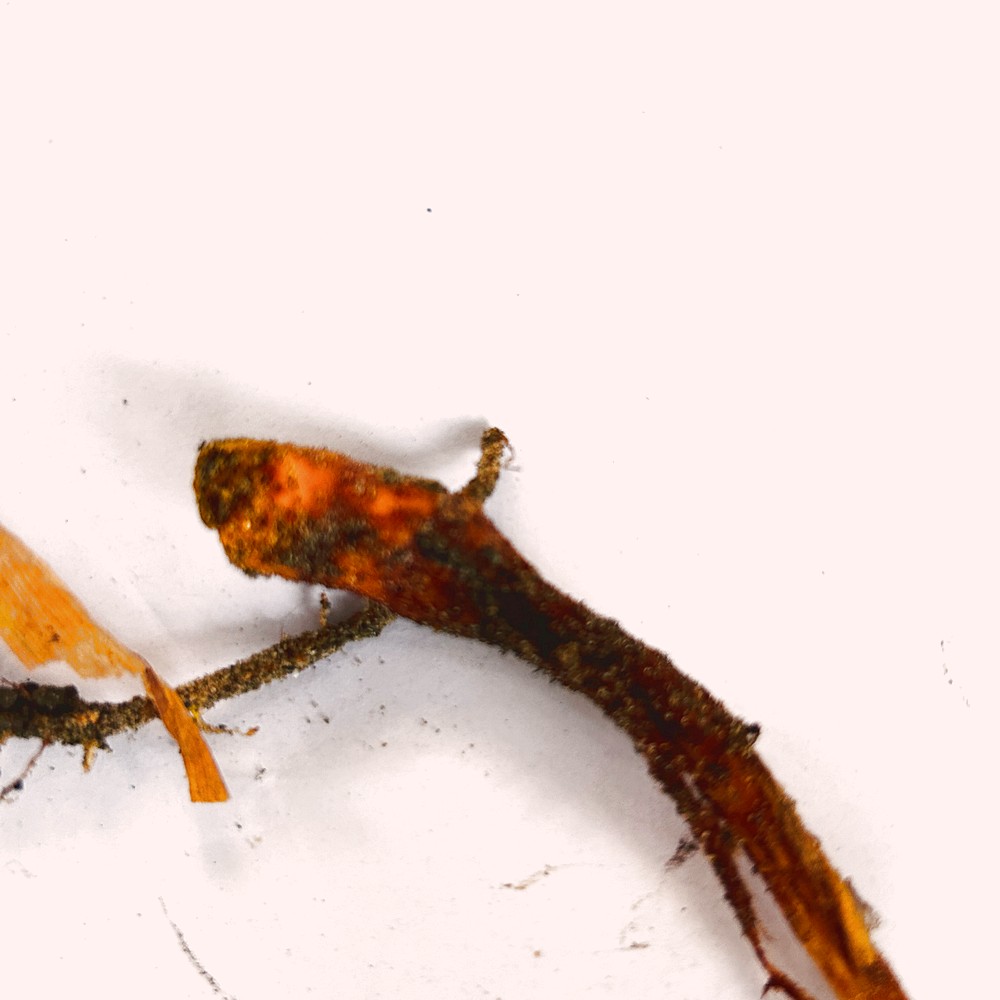
Label: Rhizome Disease Root